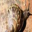
Label: snail